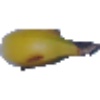
Label: Banana 1